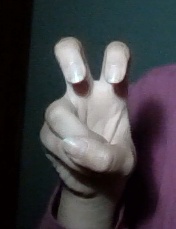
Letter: toot